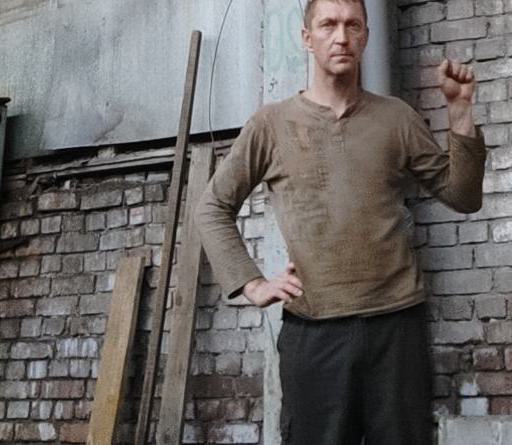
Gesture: no_gesture